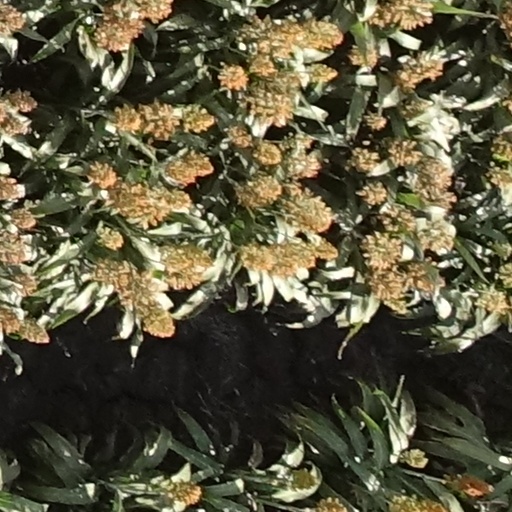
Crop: sorghum